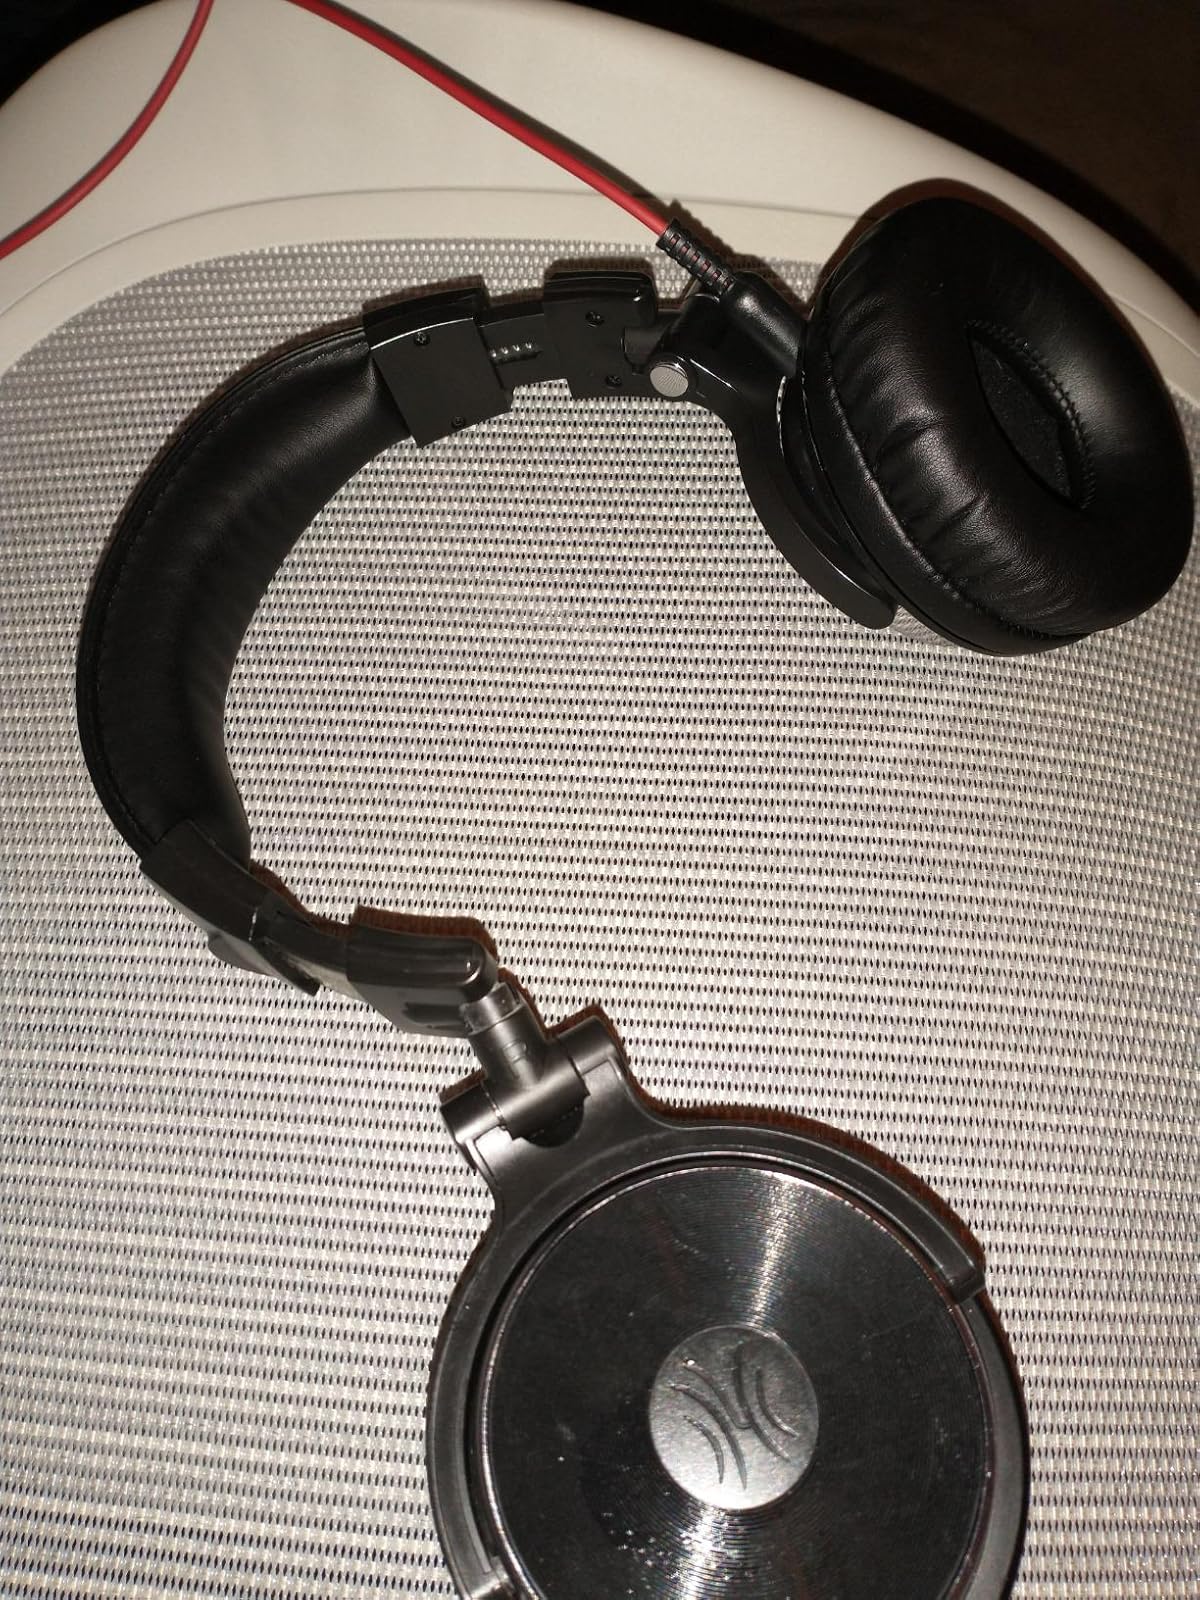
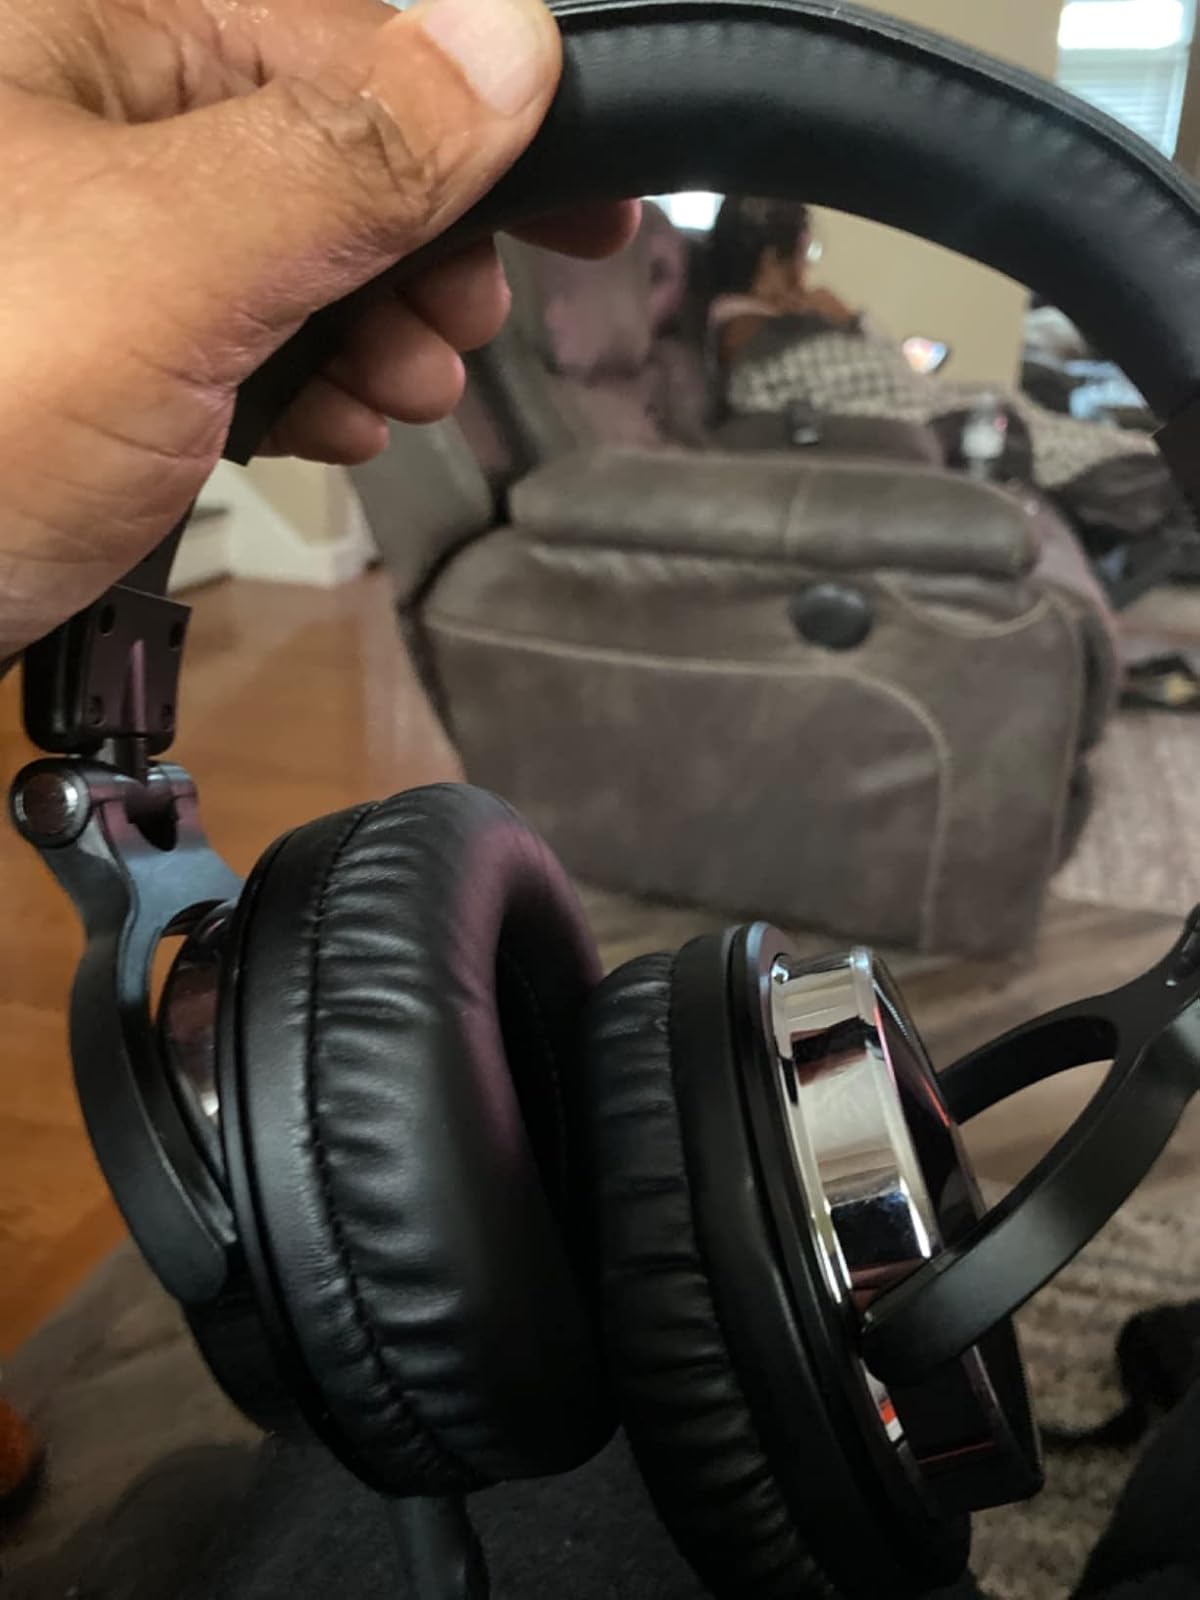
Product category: headphones
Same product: yes